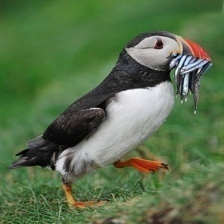
Species: PUFFIN
Scientific name: FRATERCULA